Social history of soldiers and veterans in the United States

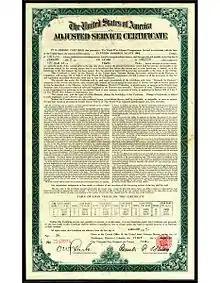
Adjusted Service Certificate--given to veterans in 1924 with payoff scheduled for 1945.

Buffalo Soldiers were Army regiments composed exclusively of African American soldiers, with mostly white officers. They serve at forts on the Western frontier to build roads and to protect and maintain transcontinental travel to California and Oregon. Occasionally they dealt with Indians assigned to reservations, especially in the conflicts known as the American Indian Wars. Congress in 1866 passed legislation to incorporate Blacks in the regular peacetime army; in 1866 the 10th Cavalry Regiment was formed from Black veterans of the Civil War. The nickname "Buffalo Soldiers" was coined by the tribes which fought against them and the term eventually became synonymous with all four of the African American regiments. From 1870 to 1898, the total strength of the US Army averaged 25,000 men, with blacks accounting for ten percent. The Army had about 2,700 military engagements with tribes 1866–1898. The Buffalo Soldiers were involved in 141 of these, or about 5%.